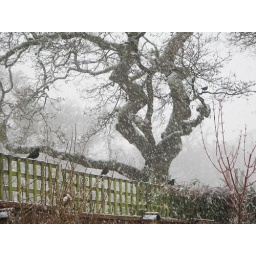
Blackbirds sit on the fence and in the Oak tree